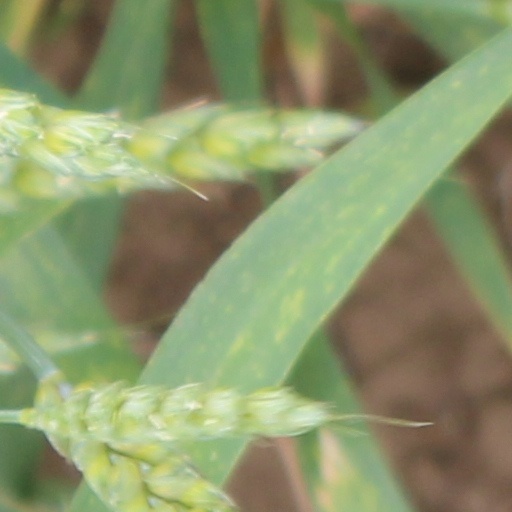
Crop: wheat